Greyhound Racing Association

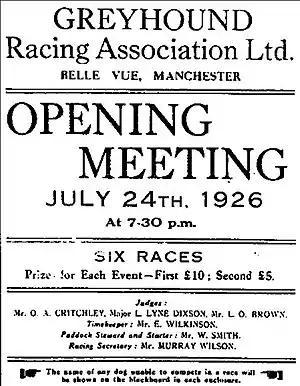
The first meeting

Greyhound racing was developed from coursing in 18th-century Britain. The first official coursing club was the Swaffham Coursing Society in Norfolk, England, which put on its first event in 1776.